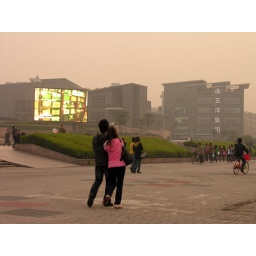
Big video screen being ignored by evening strollers in Qinghefang Historic Street in Hangzhou.